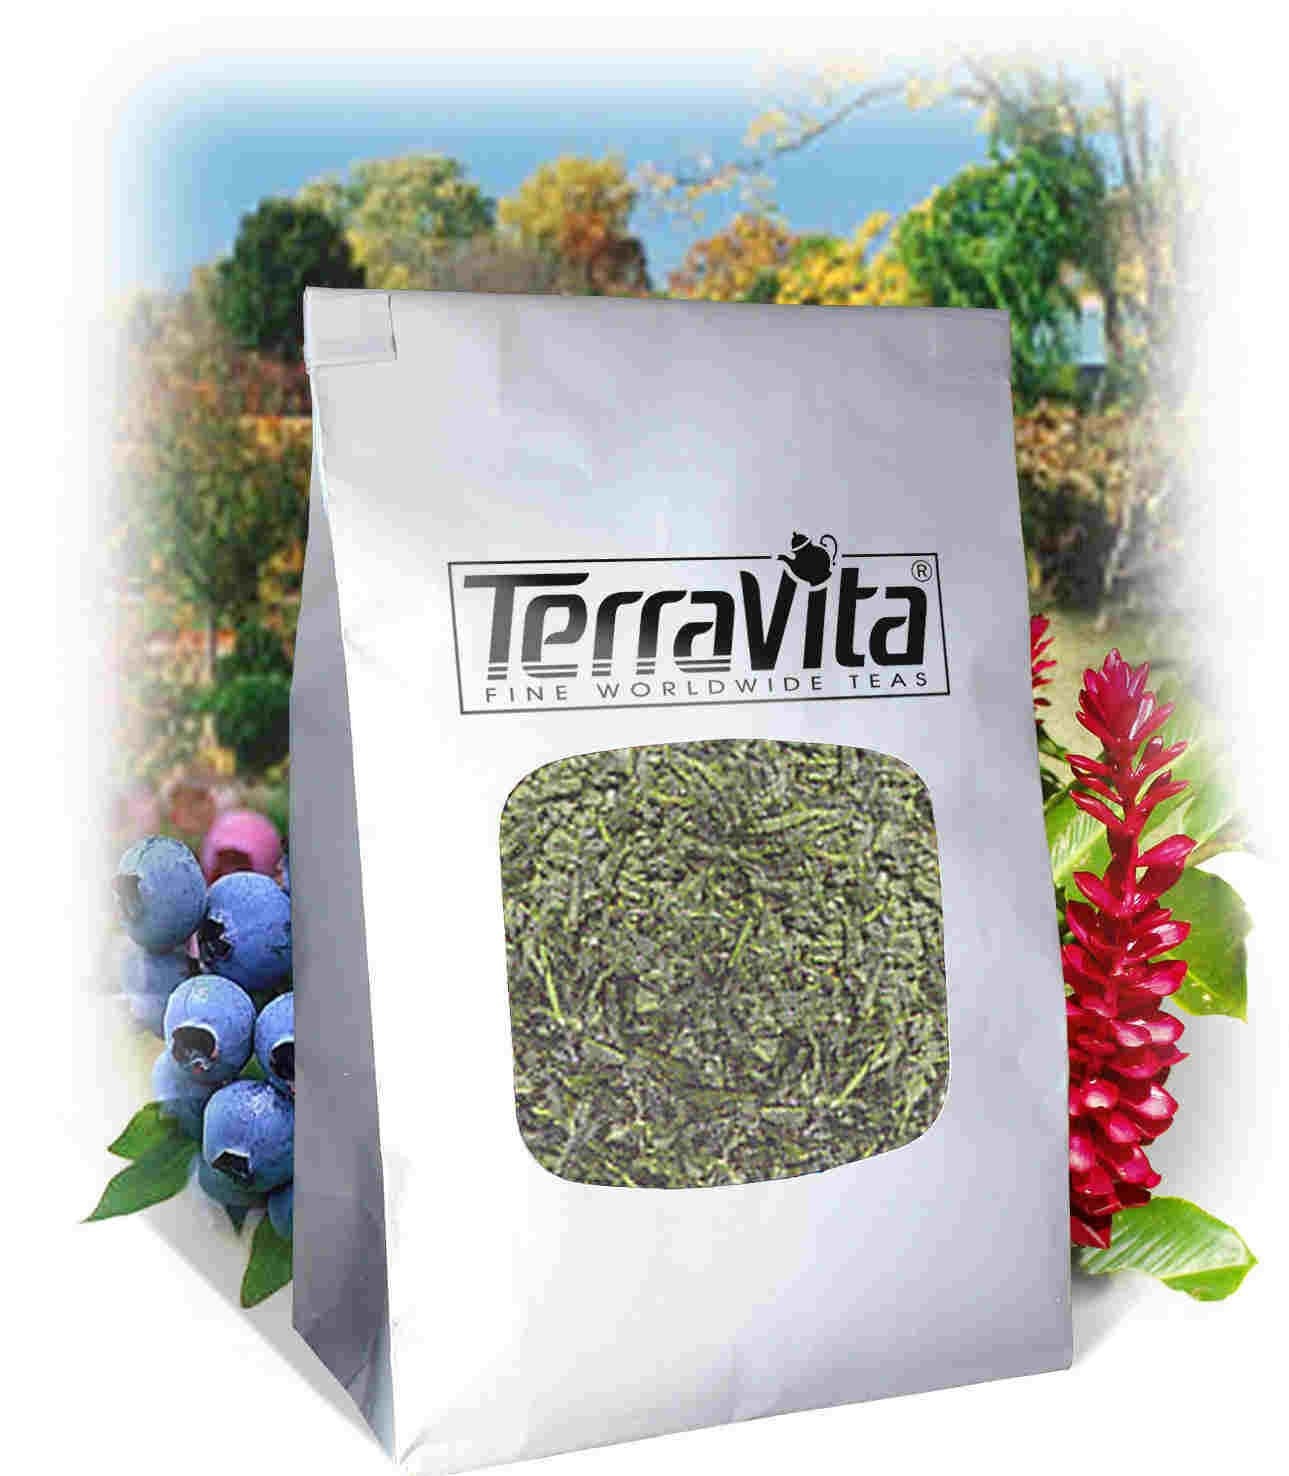
Item Name: Icelandic Moss Tea (Loose) (4 oz, ZIN: 513841)
Bullet Point 1: Icelandic Moss Tea (Loose) (4 oz, ZIN: 513841)
Bullet Point 2: No fillers.
Bullet Point 3: Manufacturer: TerraVita
Bullet Point 4: Size: 4 oz
Bullet Point 5: Loose Leaf Herbal Tea - Packed in a convenient upright pouch!
Product Description: Icelandic Moss Tea (Loose) (4 oz, ZIN: 513841)<BR><BR>Packaged in the United States in a GMP certified facility (Good Manufacturing Practice).<BR><BR>No fillers.<BR><BR>Manufacturer: TerraVita<BR><BR>Size: 4 oz<BR><BR>Loose Leaf Herbal Tea - Packed in a convenient upright pouch!<BR><BR>Ingredients: Icelandic Moss
Value: 4.0
Unit: Ounce

Price: 35.16